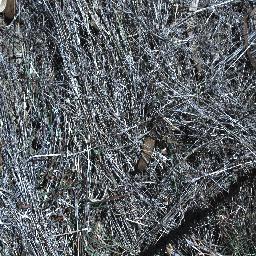
Label: negative